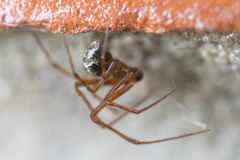
Species: Parasteatoda_tepidariorum